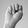
ASL letter: N